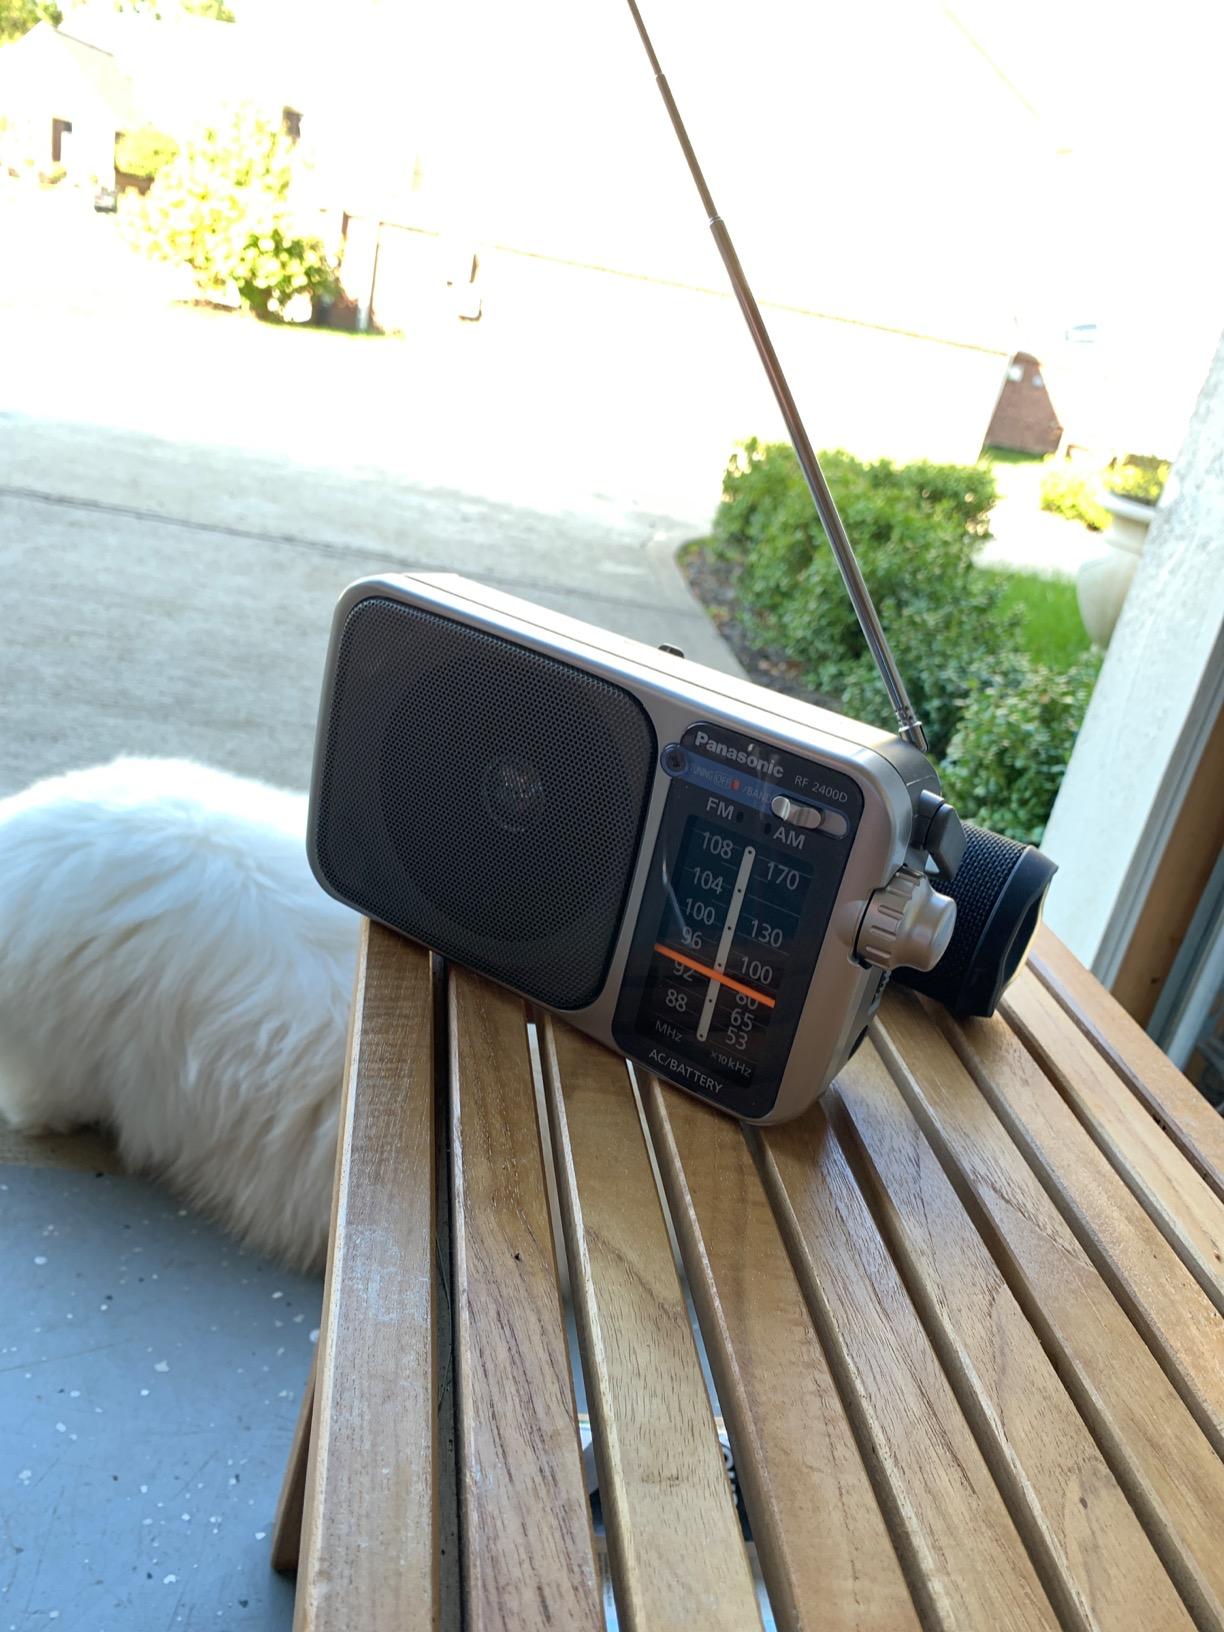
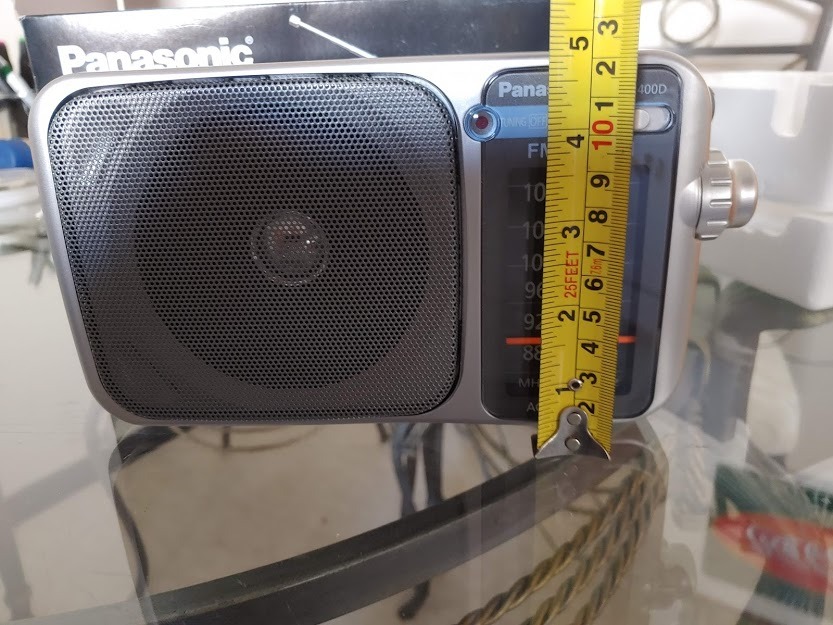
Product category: radio
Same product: yes